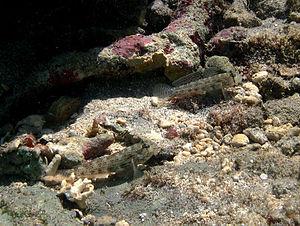
Un gobie à oeil rayé (Gnatholepis anjerensis) à la Réunion.
L'île de La Réunion est un département d'outre-mer français situé dans le sud-ouest de l'océan Indien.